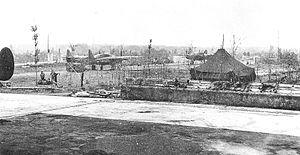
L’aérodrome de Coulommiers - Voisins est un aérodrome situé à proximité des communes françaises de Coulommiers et Mouroux, en Seine-et-Marne, et se situe également à 55 km à l'est de Paris. Il fut mis en service au début des années 1930.